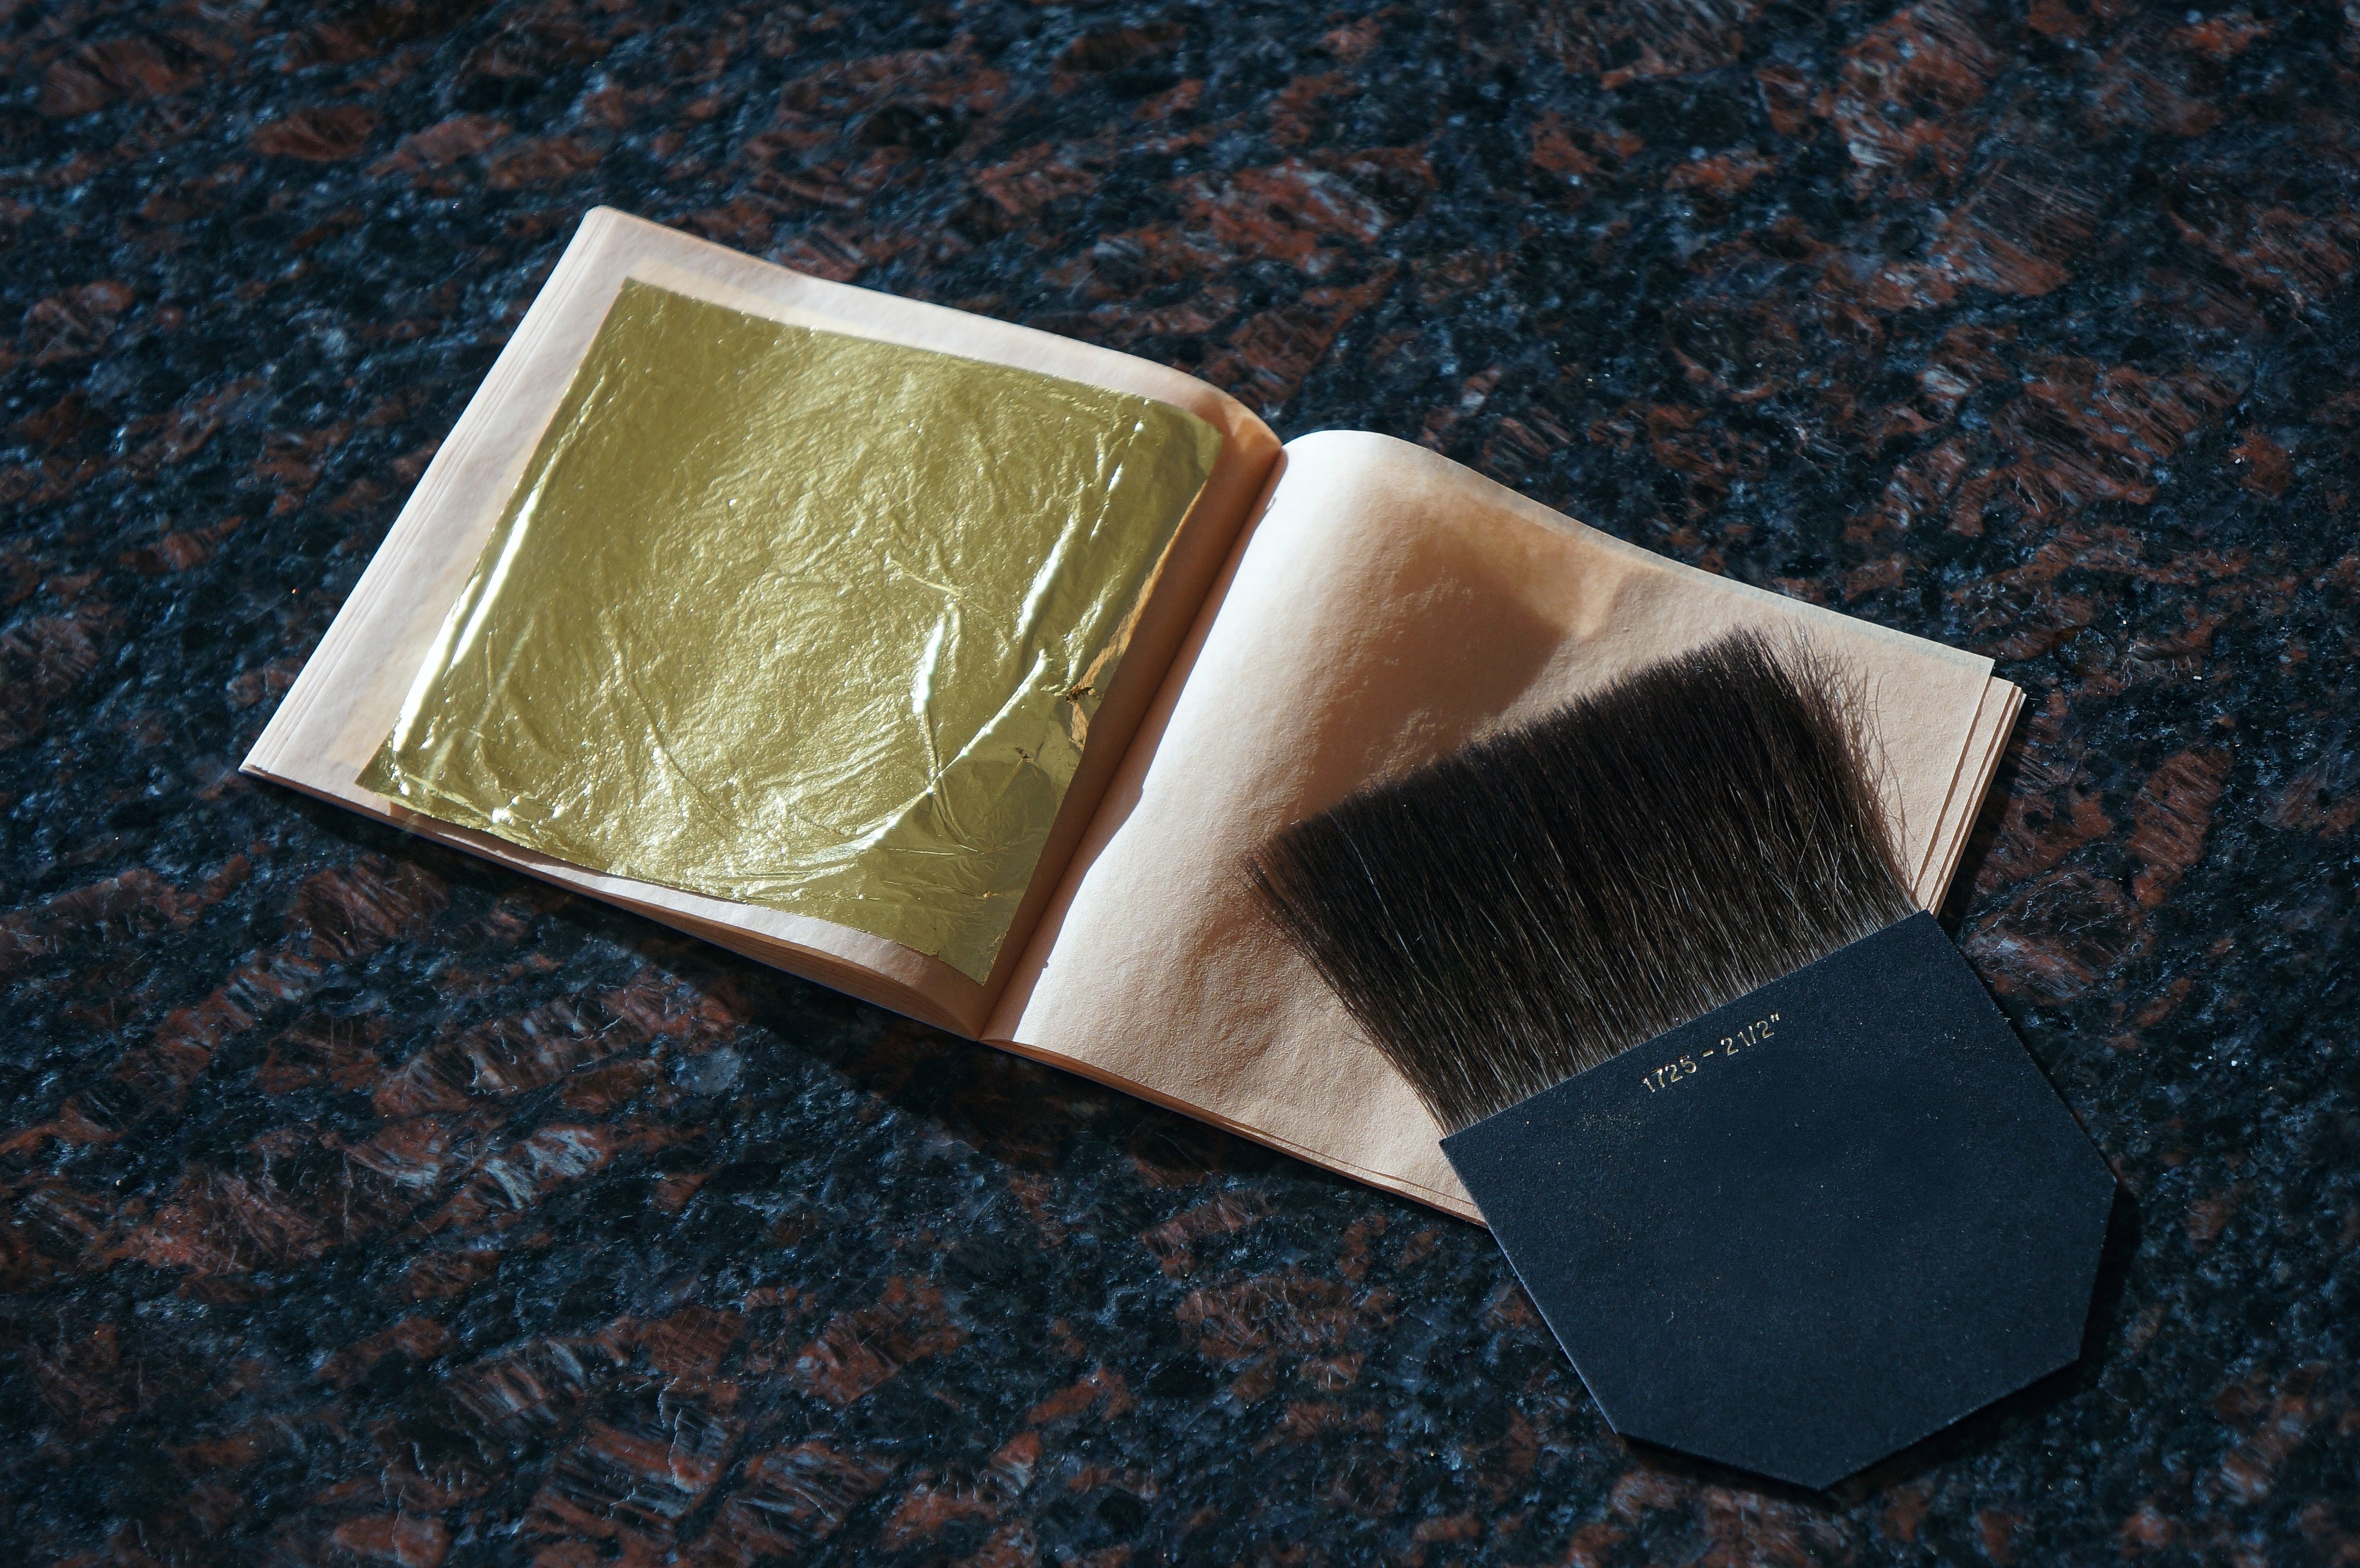
hand, leaf, brush, metal, material, gold, gold leaf, gilding, issue, imitation gold, booklet, carat